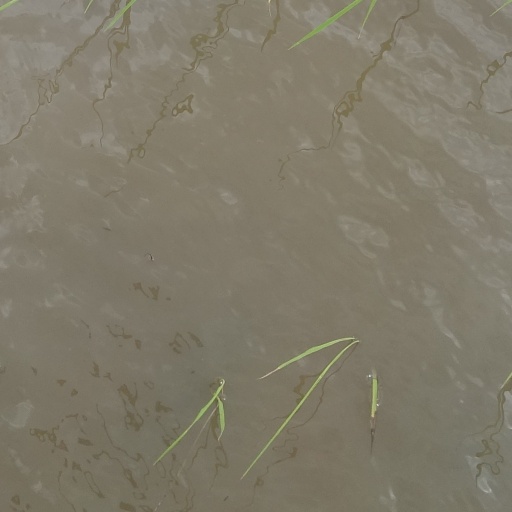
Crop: rice